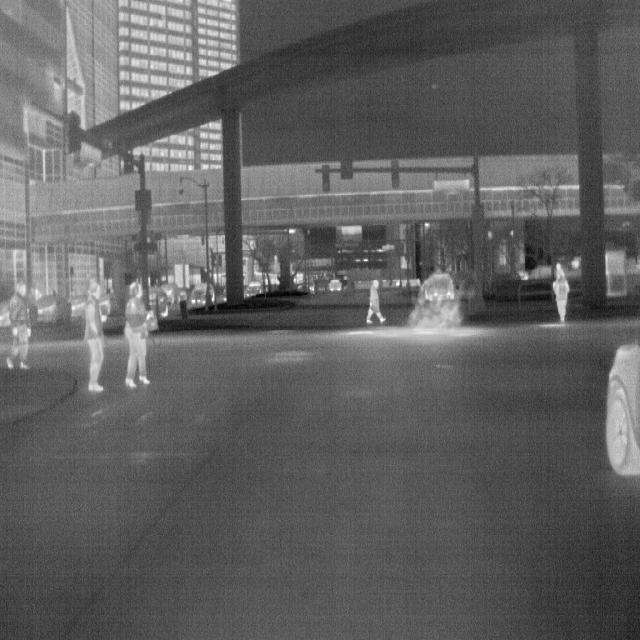
Detected objects:
label: person
label: person
label: person
label: person
label: person